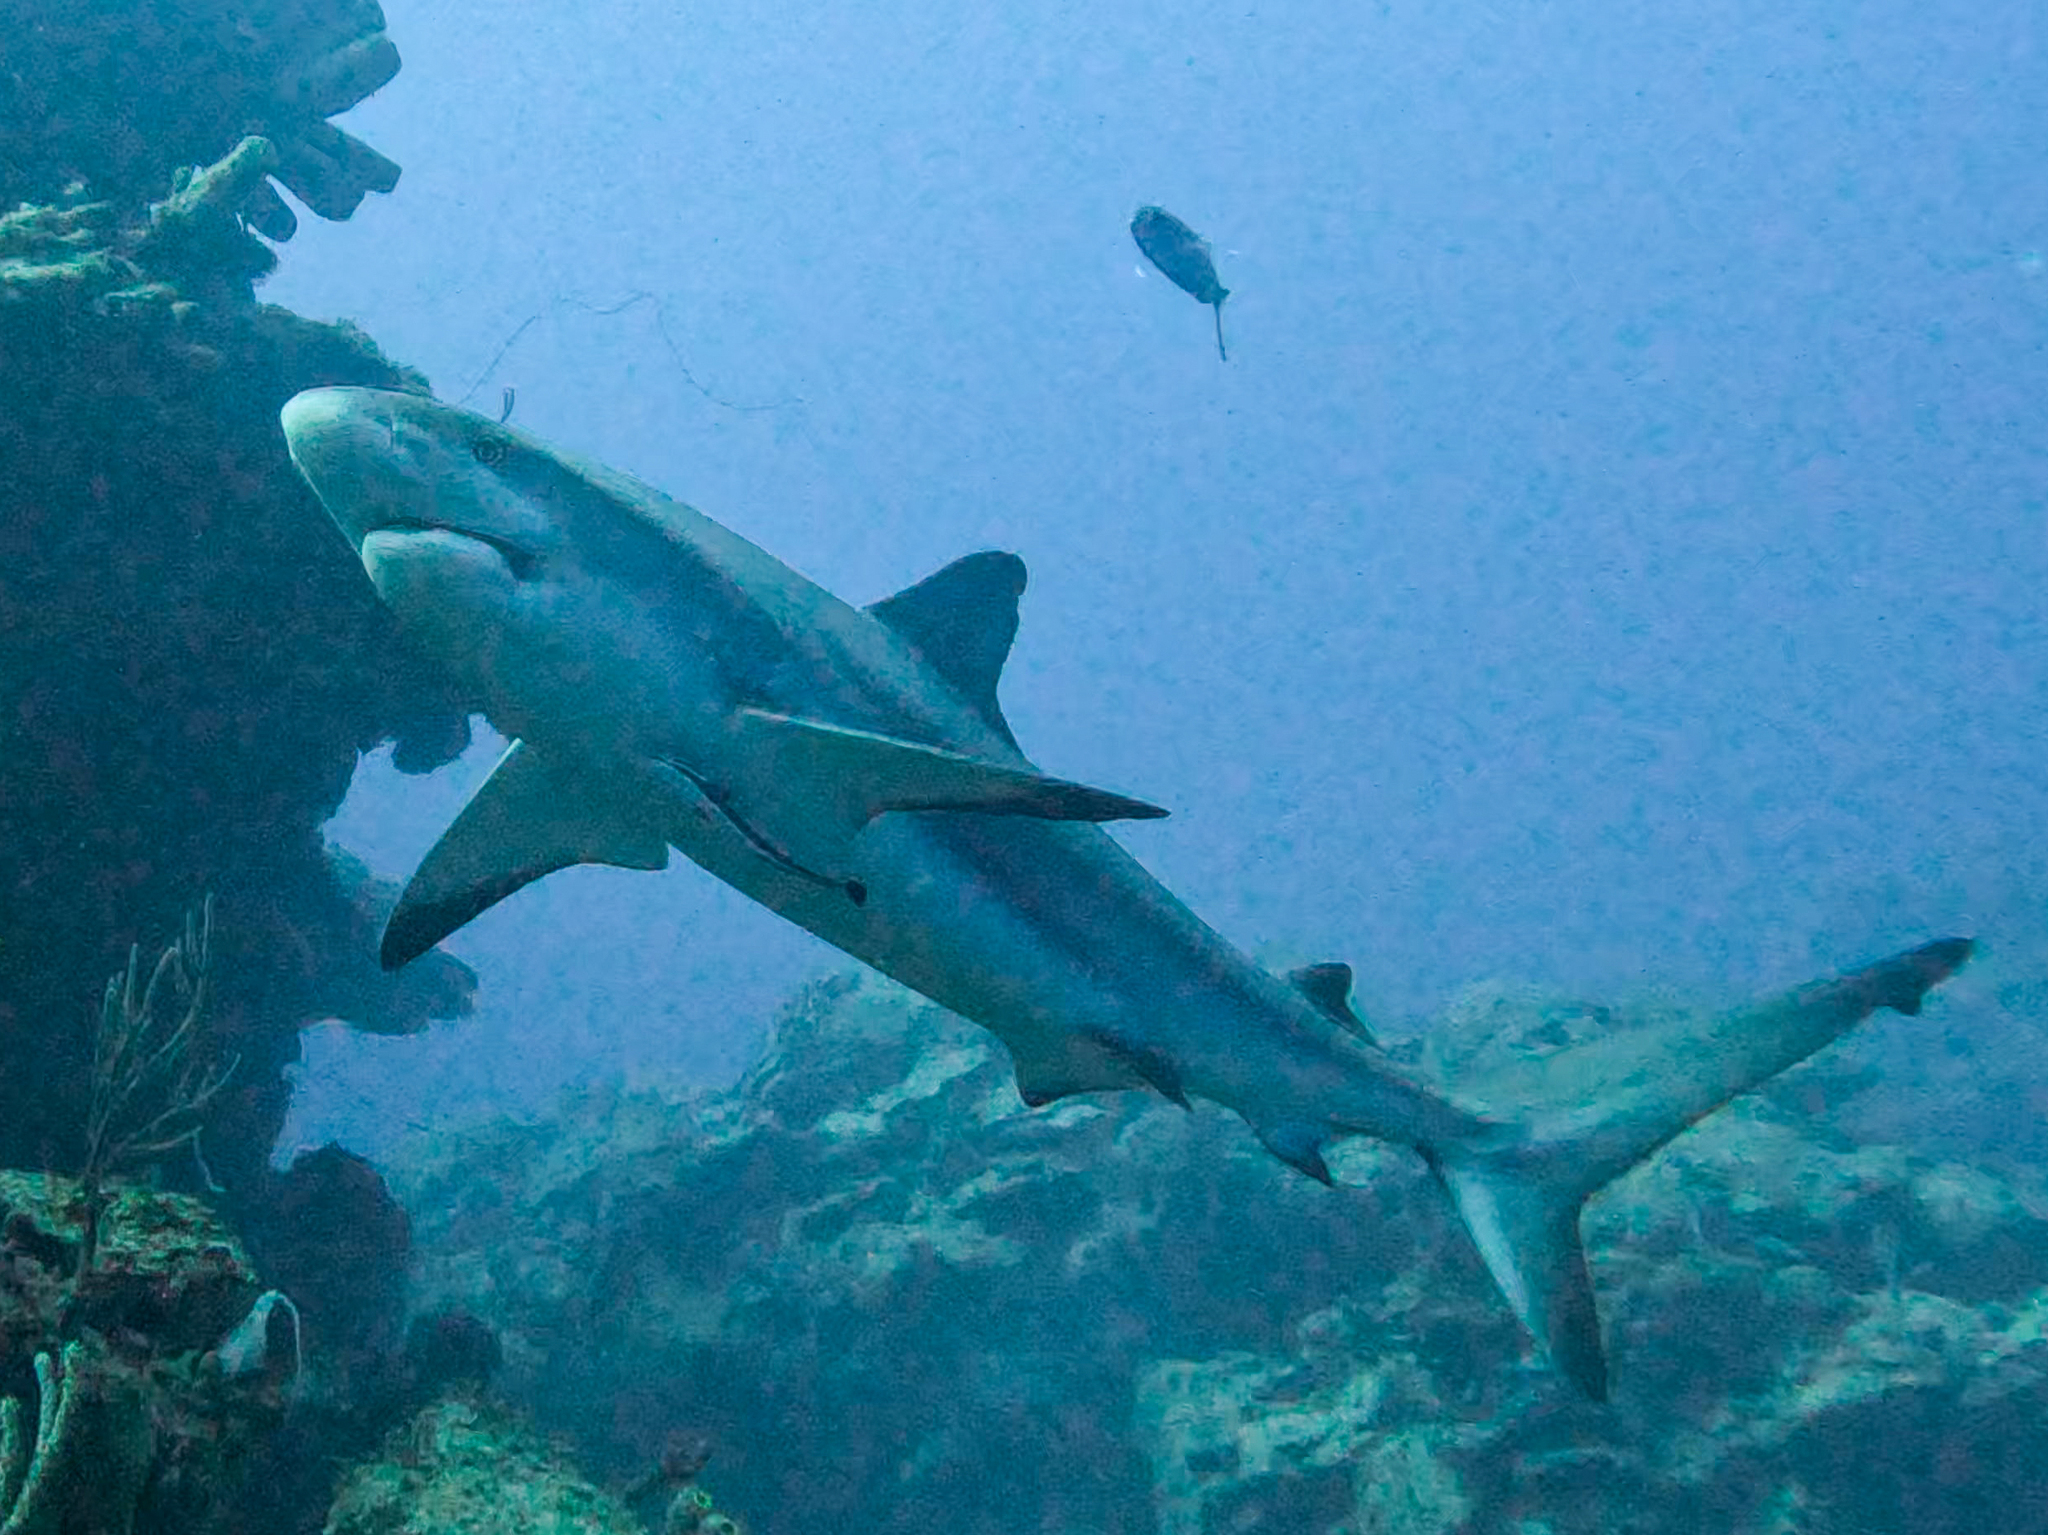
fish (species not among the labelled classes)